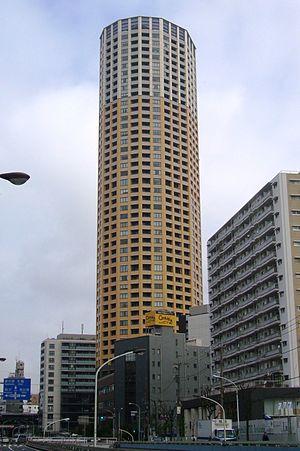
La Naka-Meguro Atlas Tower est un gratte-ciel construit de 2007 à 2009 à Tokyo dans le district de Meguro-ku, mesurant 165 mètres de hauteur. Il abrite des bureaux, des commerces et 560 logements. La surface de plancher de l'immeuble est de 66 013 m².